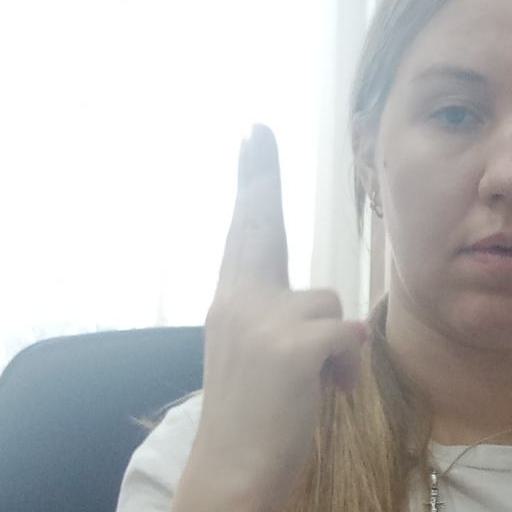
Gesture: two_up_inverted